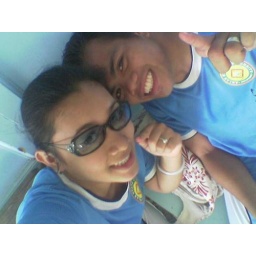
LUk over d sky 8s a bird,w0w bird n